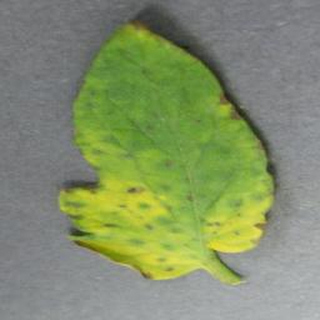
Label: tomato_yellow_leaf_curl_virus